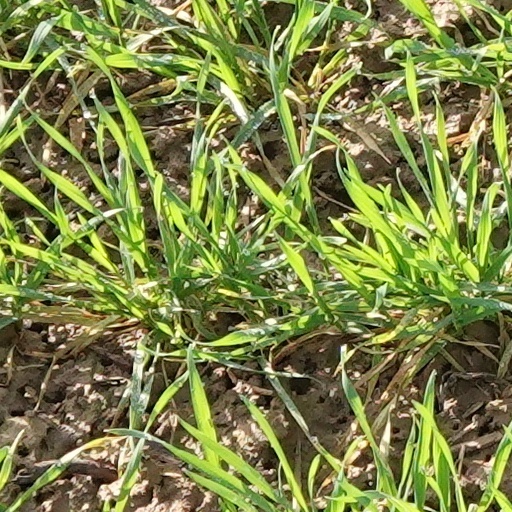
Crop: wheat